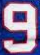
Number: 9